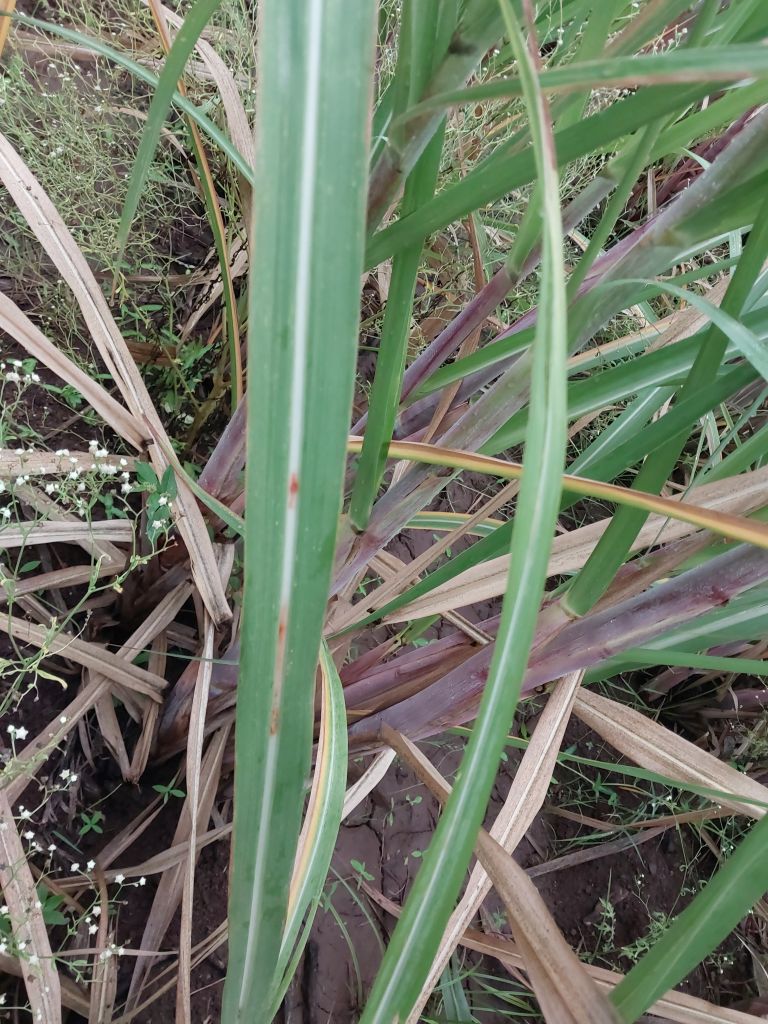
Label: Brown Spot